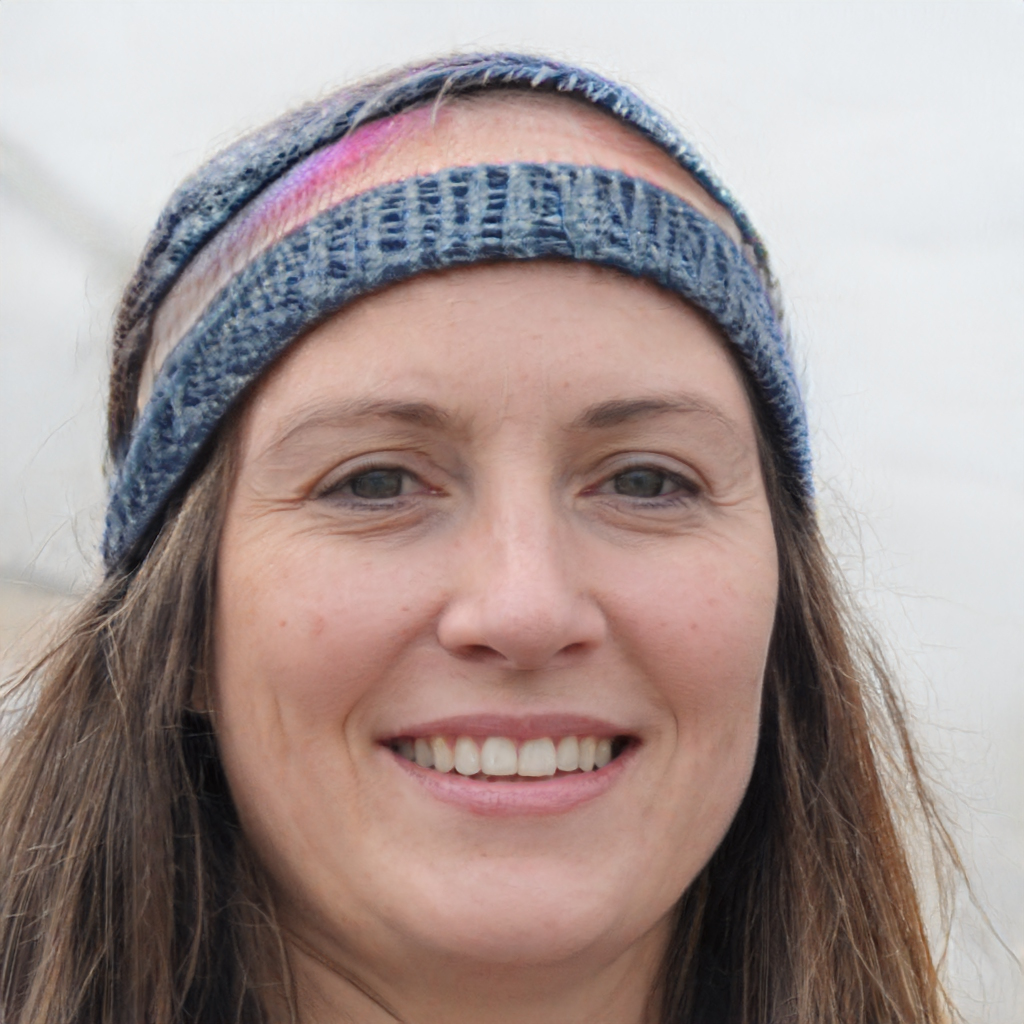
Gender: Female